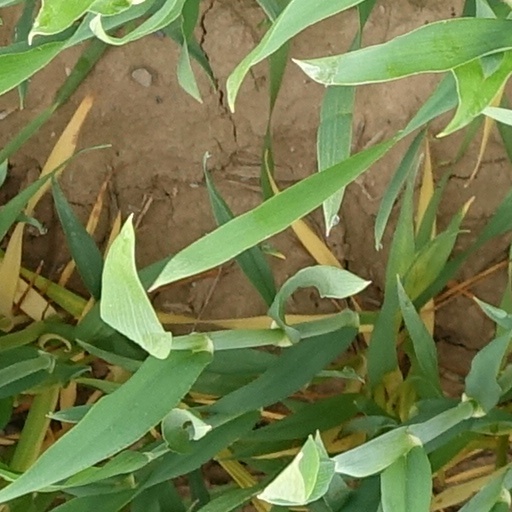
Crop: wheat